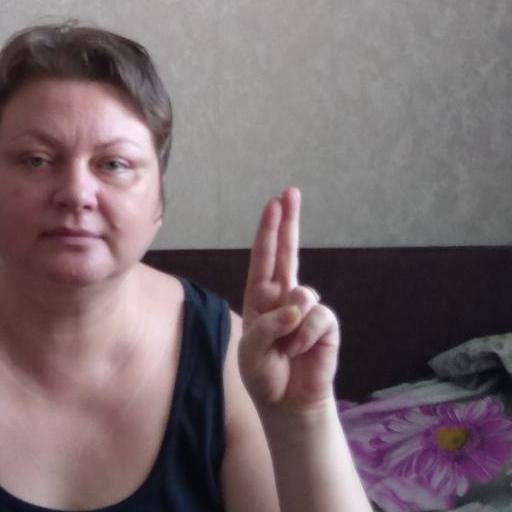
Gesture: two_up